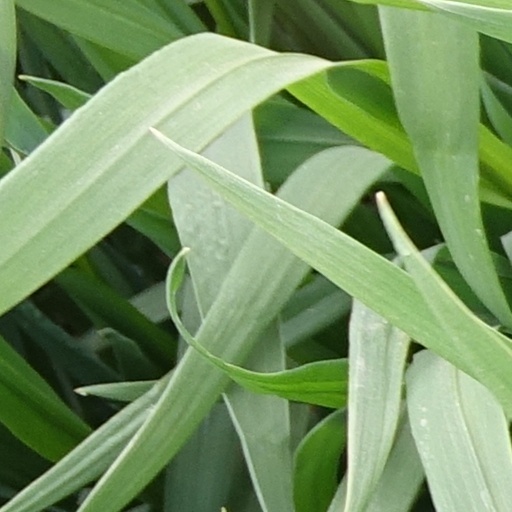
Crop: wheat